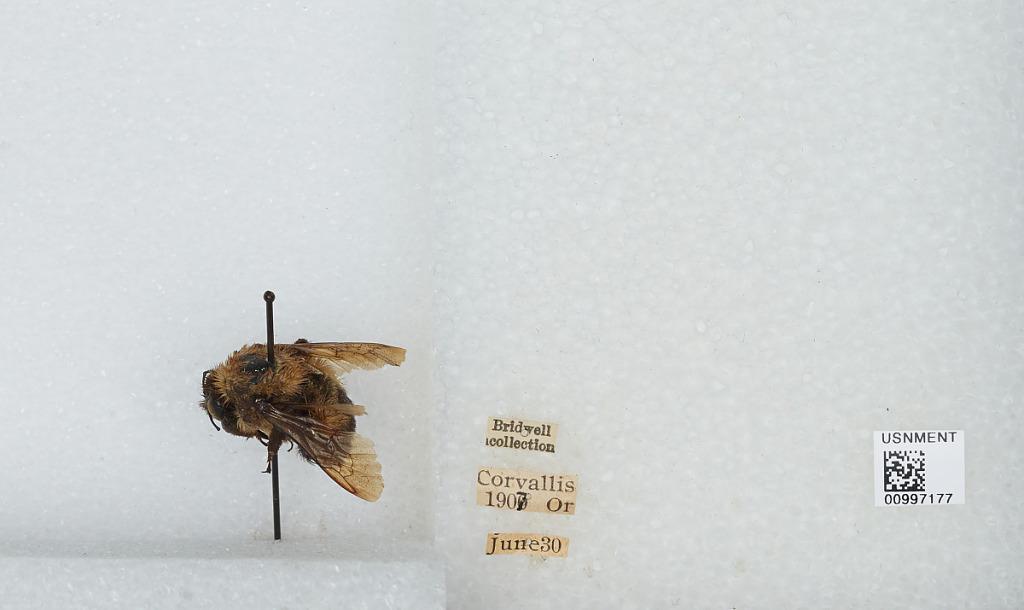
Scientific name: Bombus (Separatobombus) griseocollis (De Geer)
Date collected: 1907-6-30
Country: United States
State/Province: Oregon
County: Benton
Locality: Corvallis
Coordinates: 44.5667, -123.283